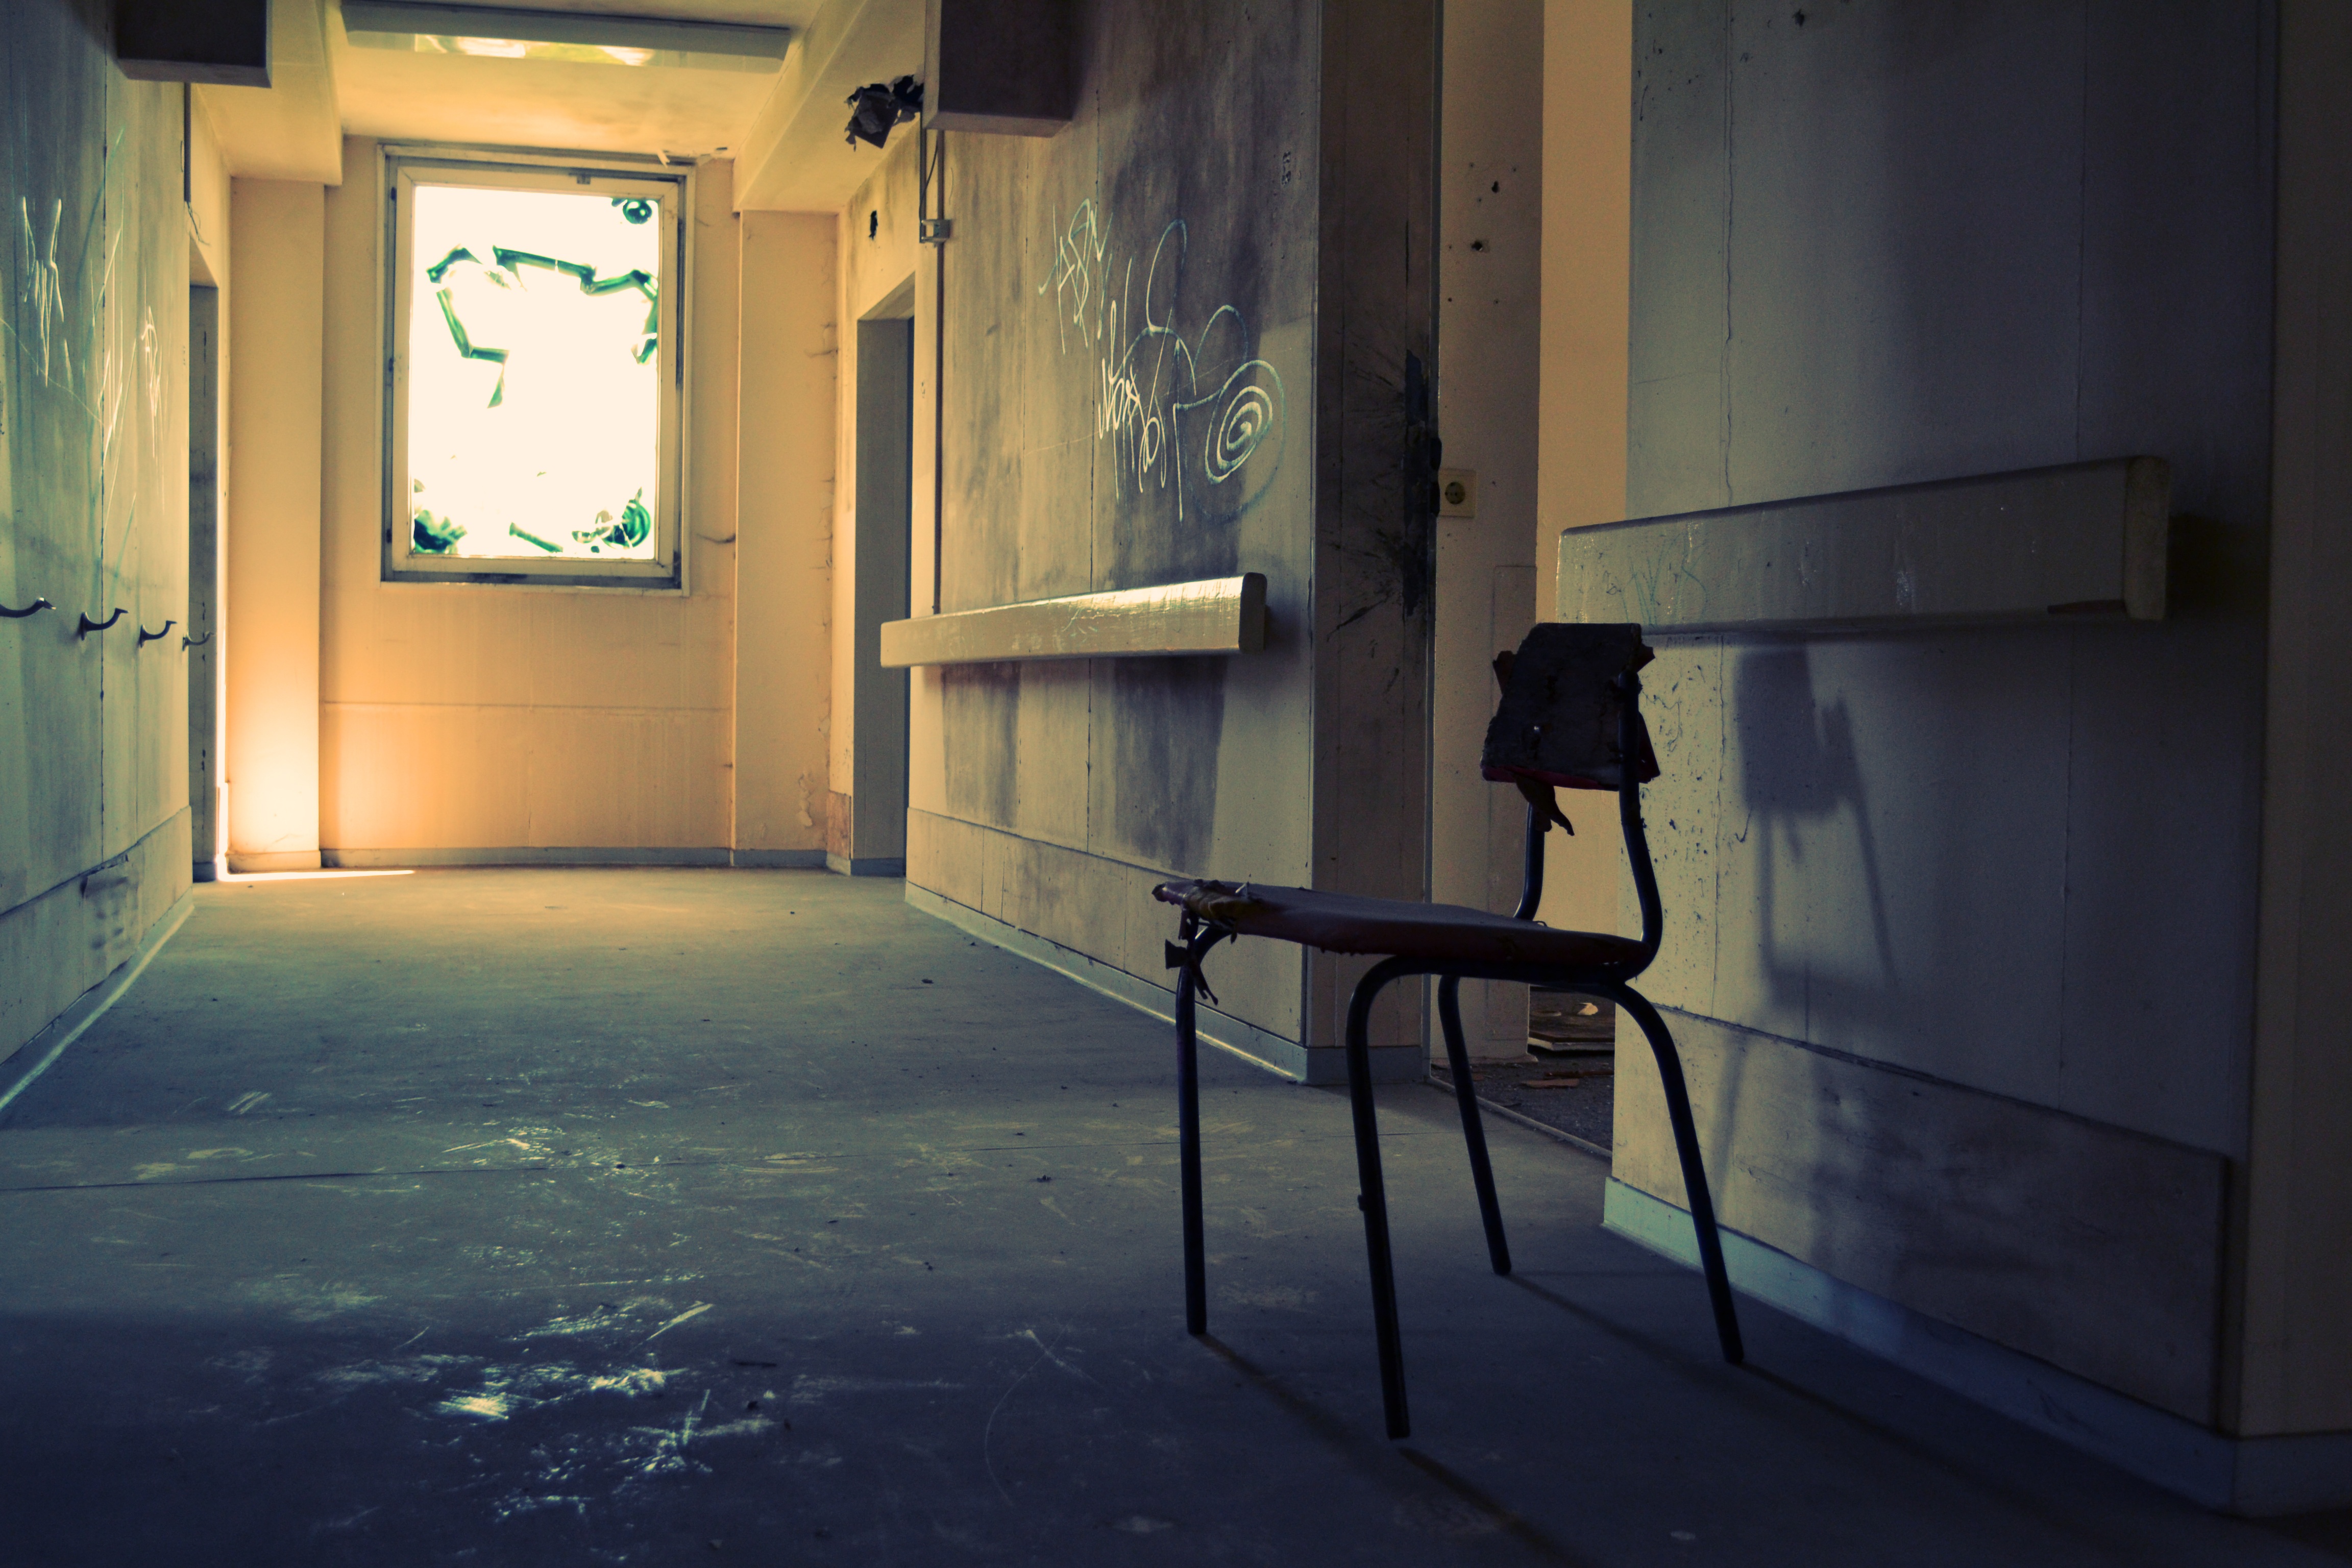
light, mansion, house, chair, floor, window, home, wall, hall, color, darkness, living room, room, graffiti, lighting, interior design, design, walls, screenshot, drywall